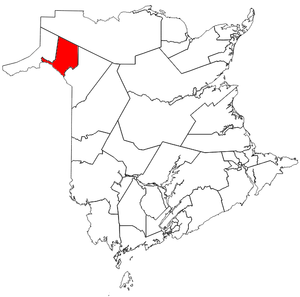
Edmundston-Madawaska-Centre est une circonscription électorale provinciale du Nouveau-Brunswick représentée à l'Assemblée législative depuis 1967.